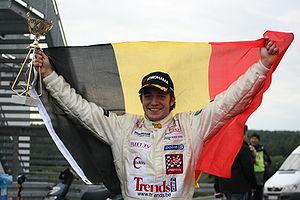
Frédéric Vervisch - Champion de Formule 3 Allemand 2008
Frédéric Vervisch est un pilote automobile belge.